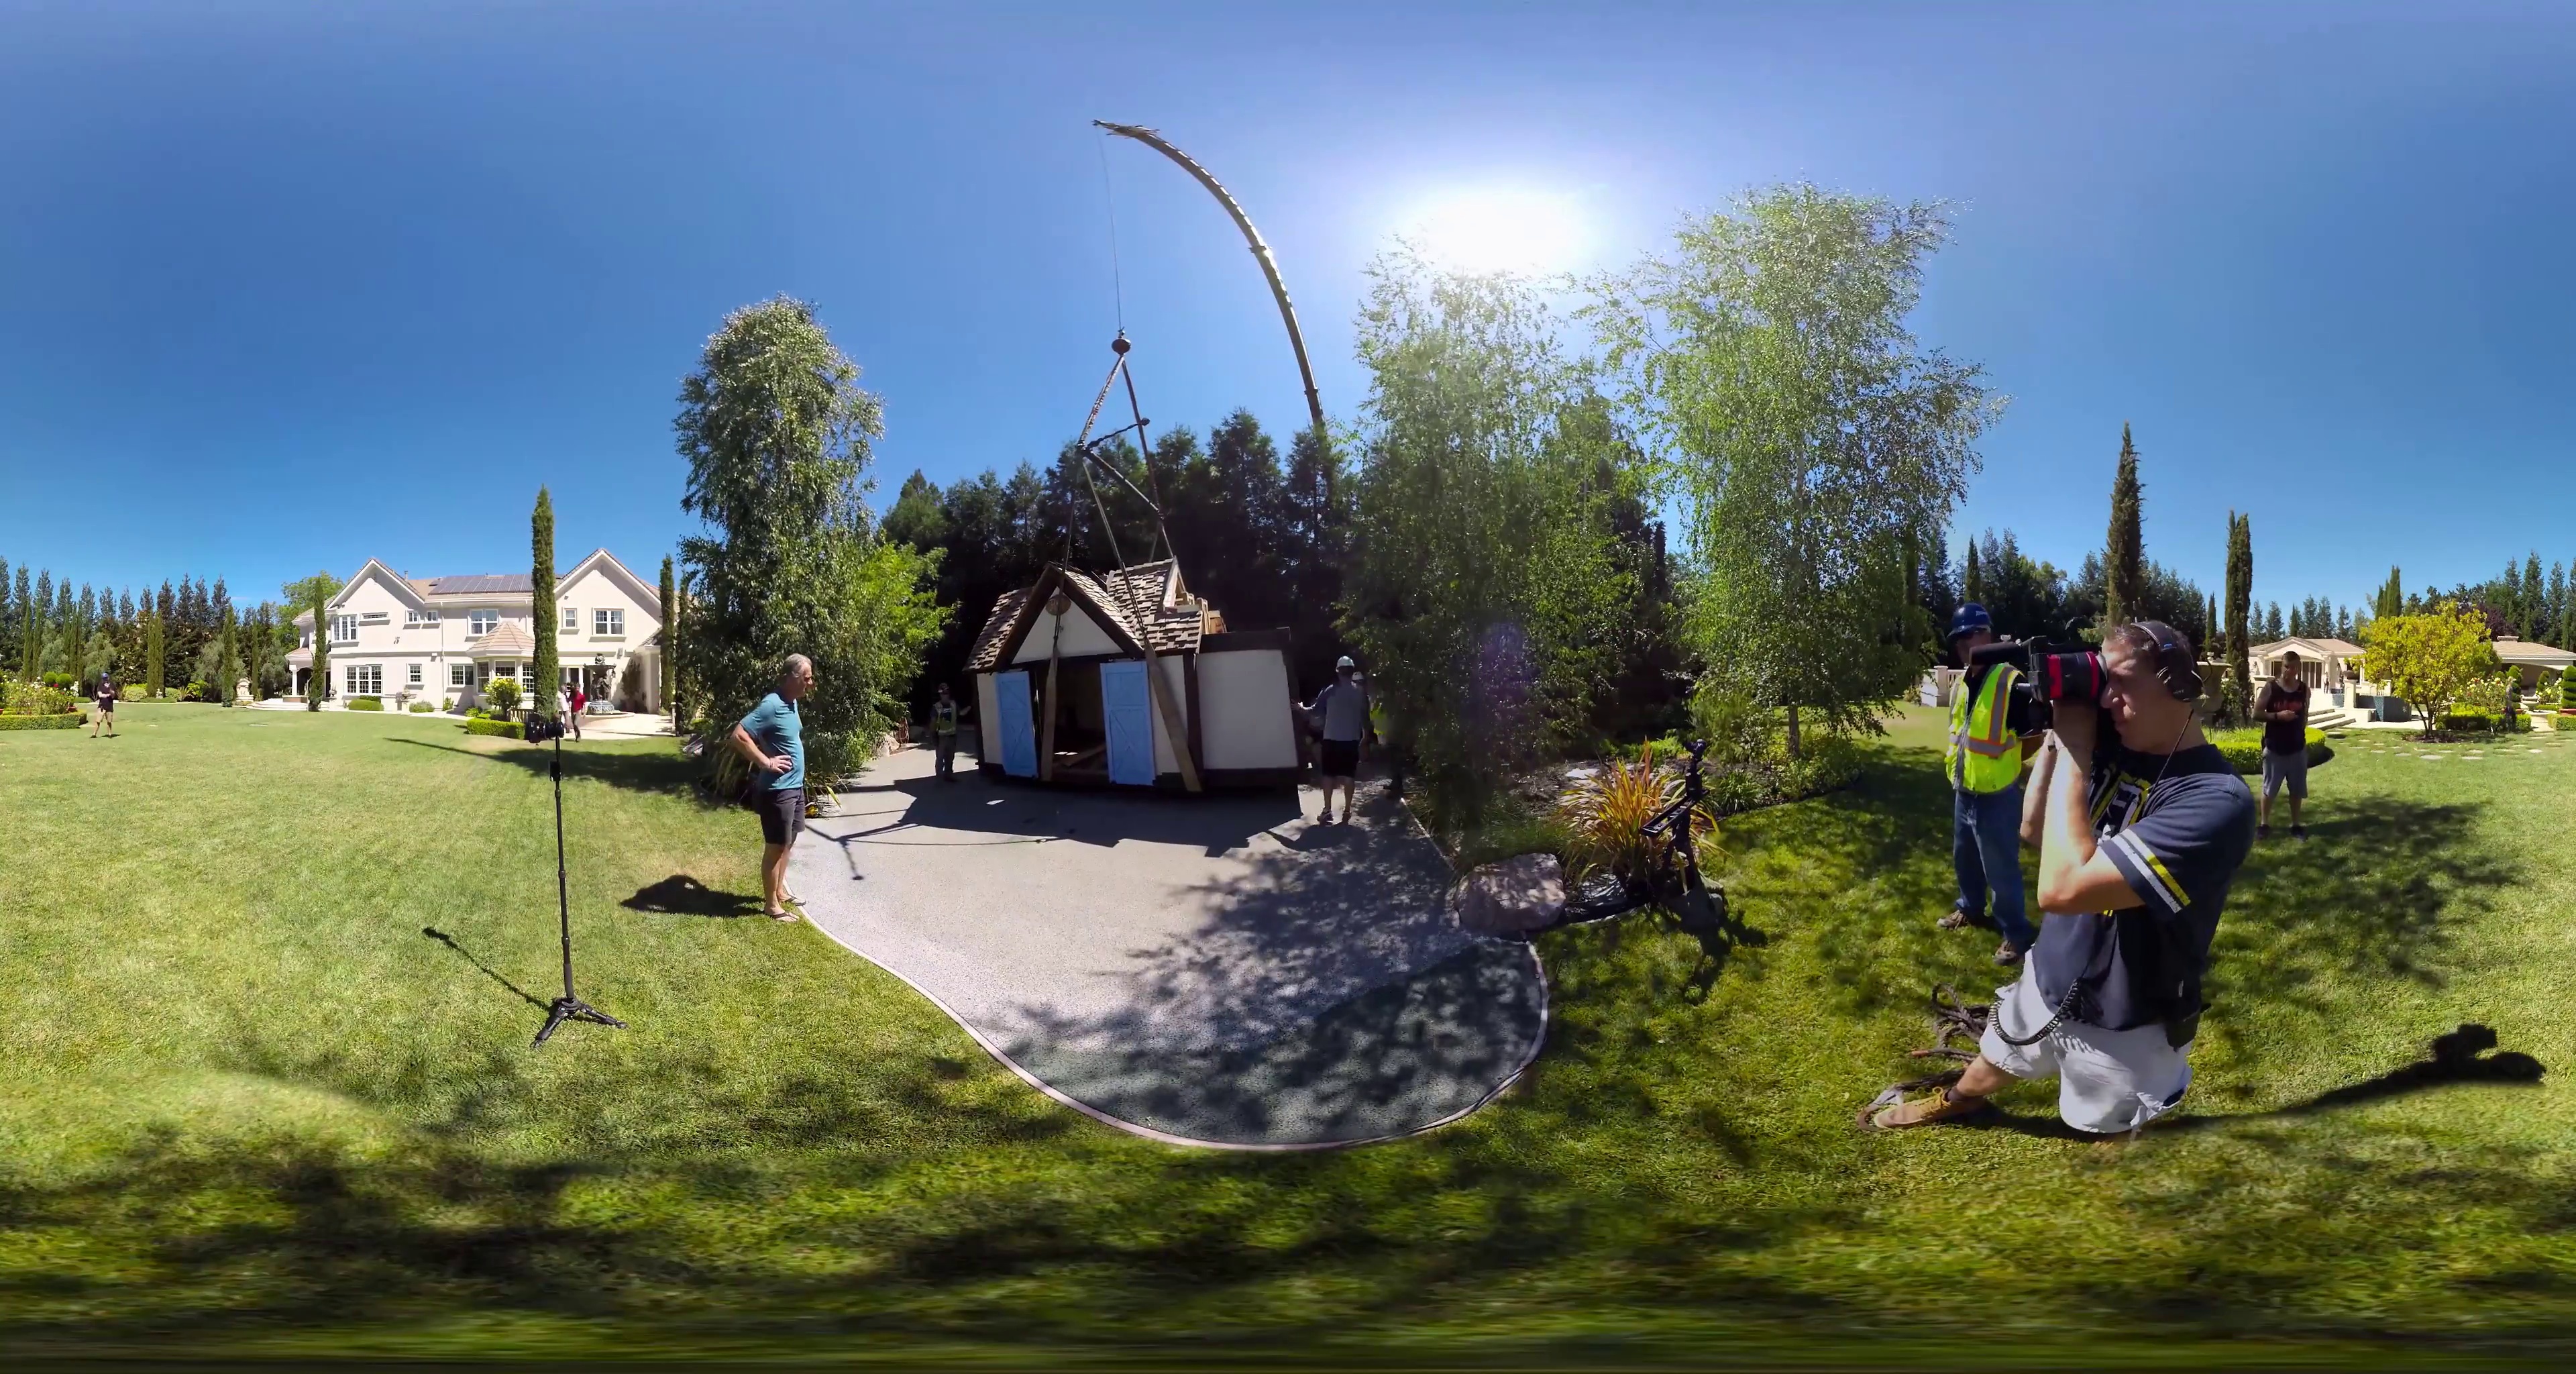
Referred object: The person wearing a white hat next to the house

Referred object: the kneeling photographer opposite the large white house